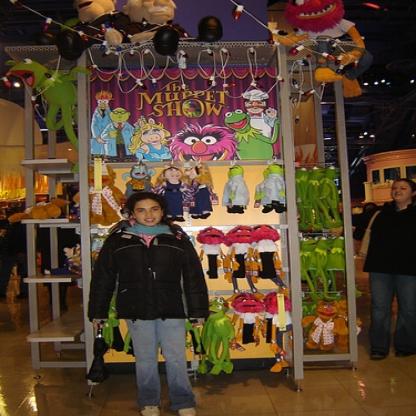
Scene: Indoor